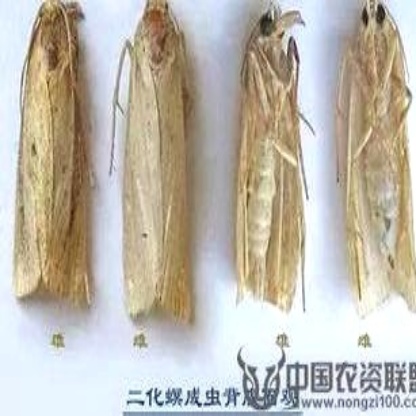
Nhãn: Sâu đục thân (Sọc nâu )( Chilo suppressalis )